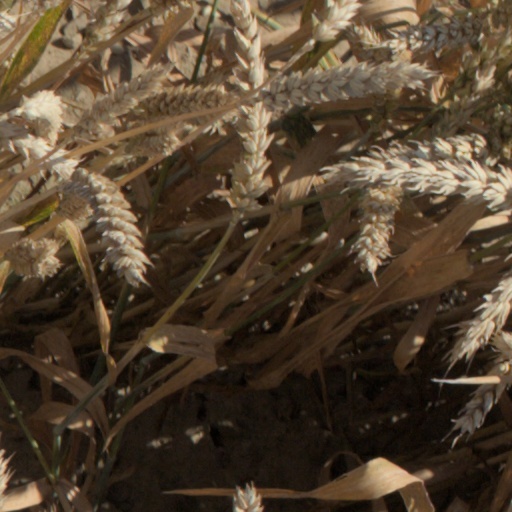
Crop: wheat